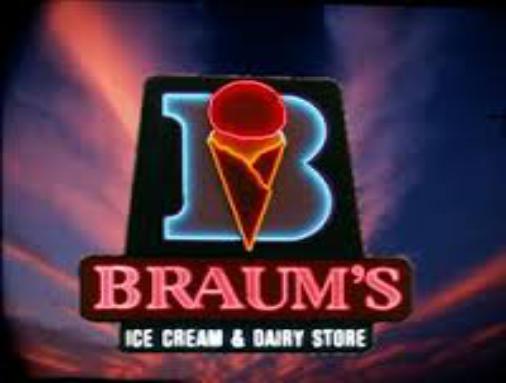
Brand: Braum's
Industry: Food